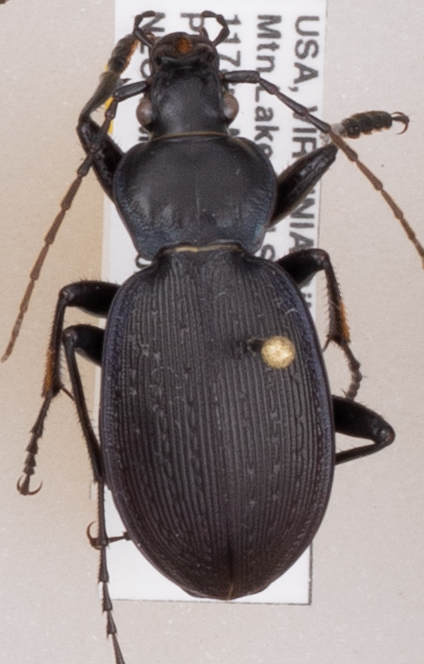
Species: Carabus goryi
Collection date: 2018-09-25
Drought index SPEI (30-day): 1.594
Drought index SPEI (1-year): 1.69
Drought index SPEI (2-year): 1.594